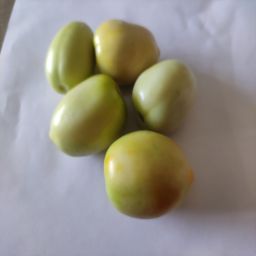
Crop: Tomato
Quality: Unripe